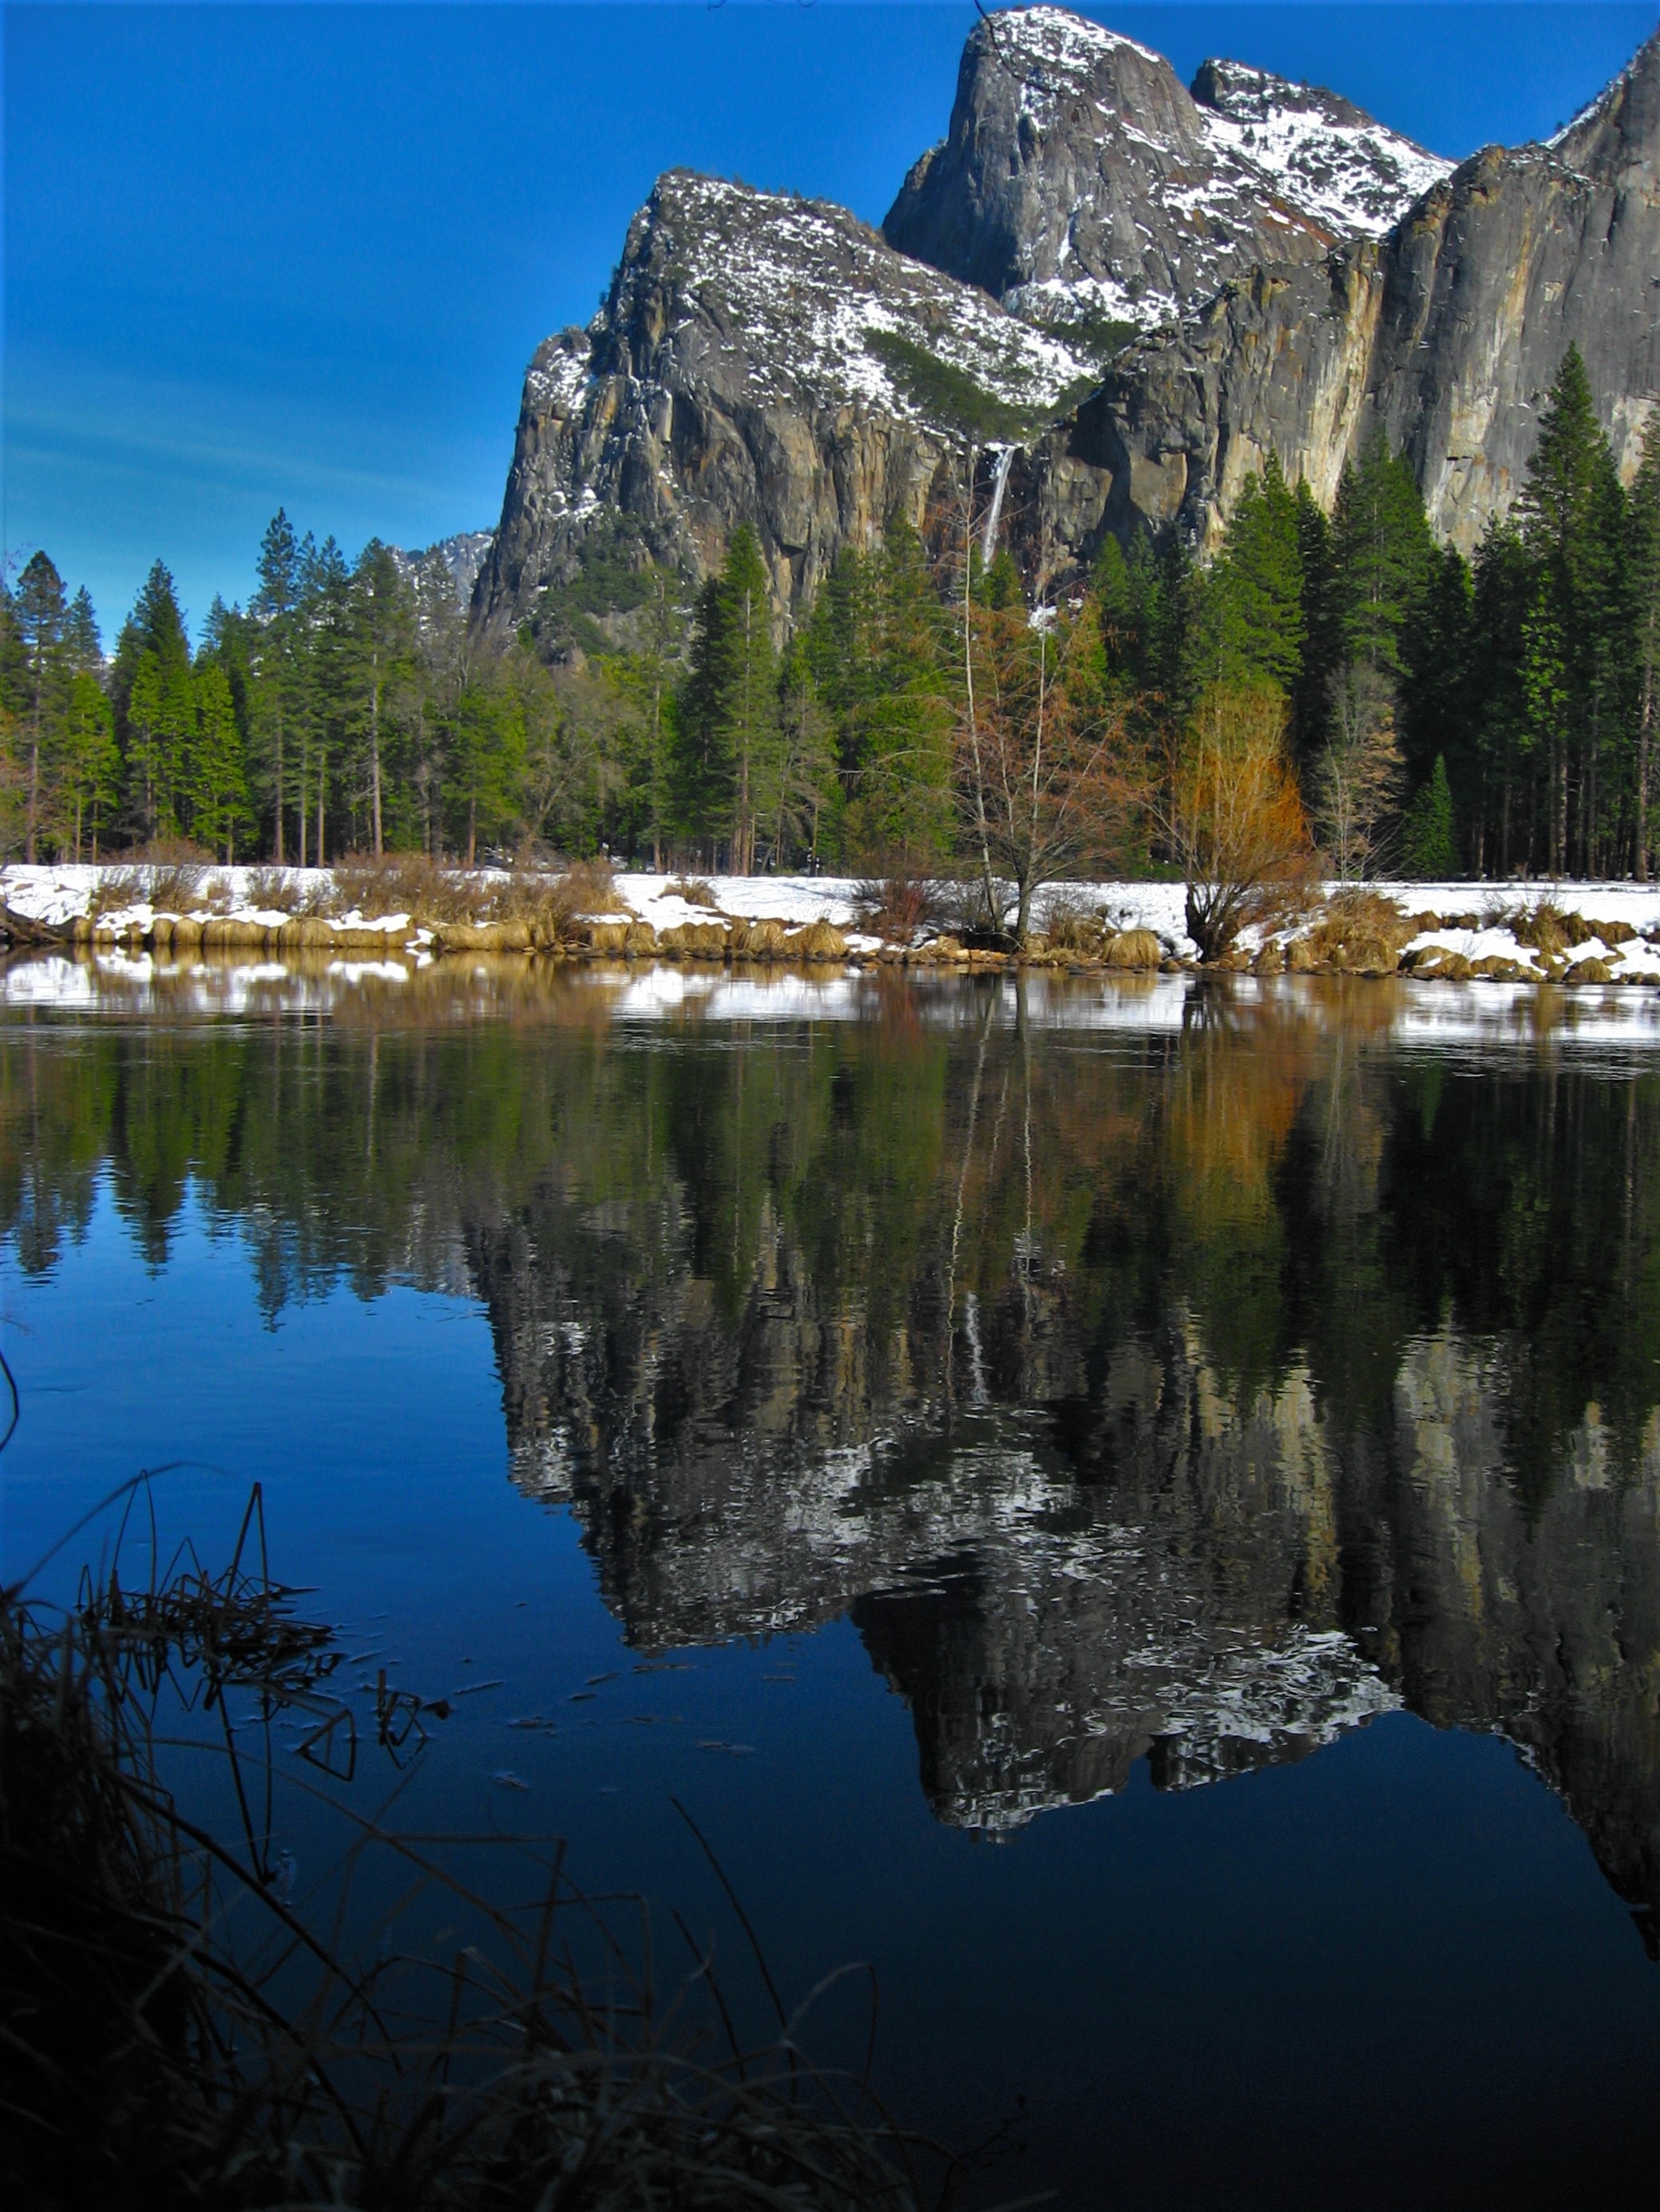
landscape, tree, water, nature, forest, wilderness, branch, mountain, snow, light, sky, white, lake, river, valley, mountain range, yosemite, tranquility, green, reflection, autumn, united states of america, blue, fjord, reservoir, national park, body of water, blue sky, woods, alps, vivid, mirror, upside down, loch, snowmelt, arboretum, surface of the river, mountainous landforms